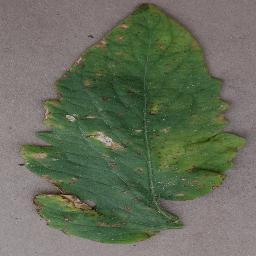
Label: Tomato___Bacterial_spot